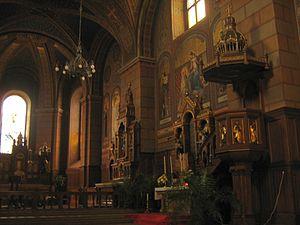
L'abbaye de Marienthal est une abbaye cistercienne fameuse située en Allemagne dans la commune d'Ostritz. L'abbaye domine la rivière Neisse marquant la frontière avec la Pologne depuis 1945. Elle se trouve dans la région historique de Lusace en Saxe et a été fondée le 14 octobre 1233. La présence d'une communauté religieuse féminine y est ininterrompue. Elle est située à 20 kilomètres de Görlitz.